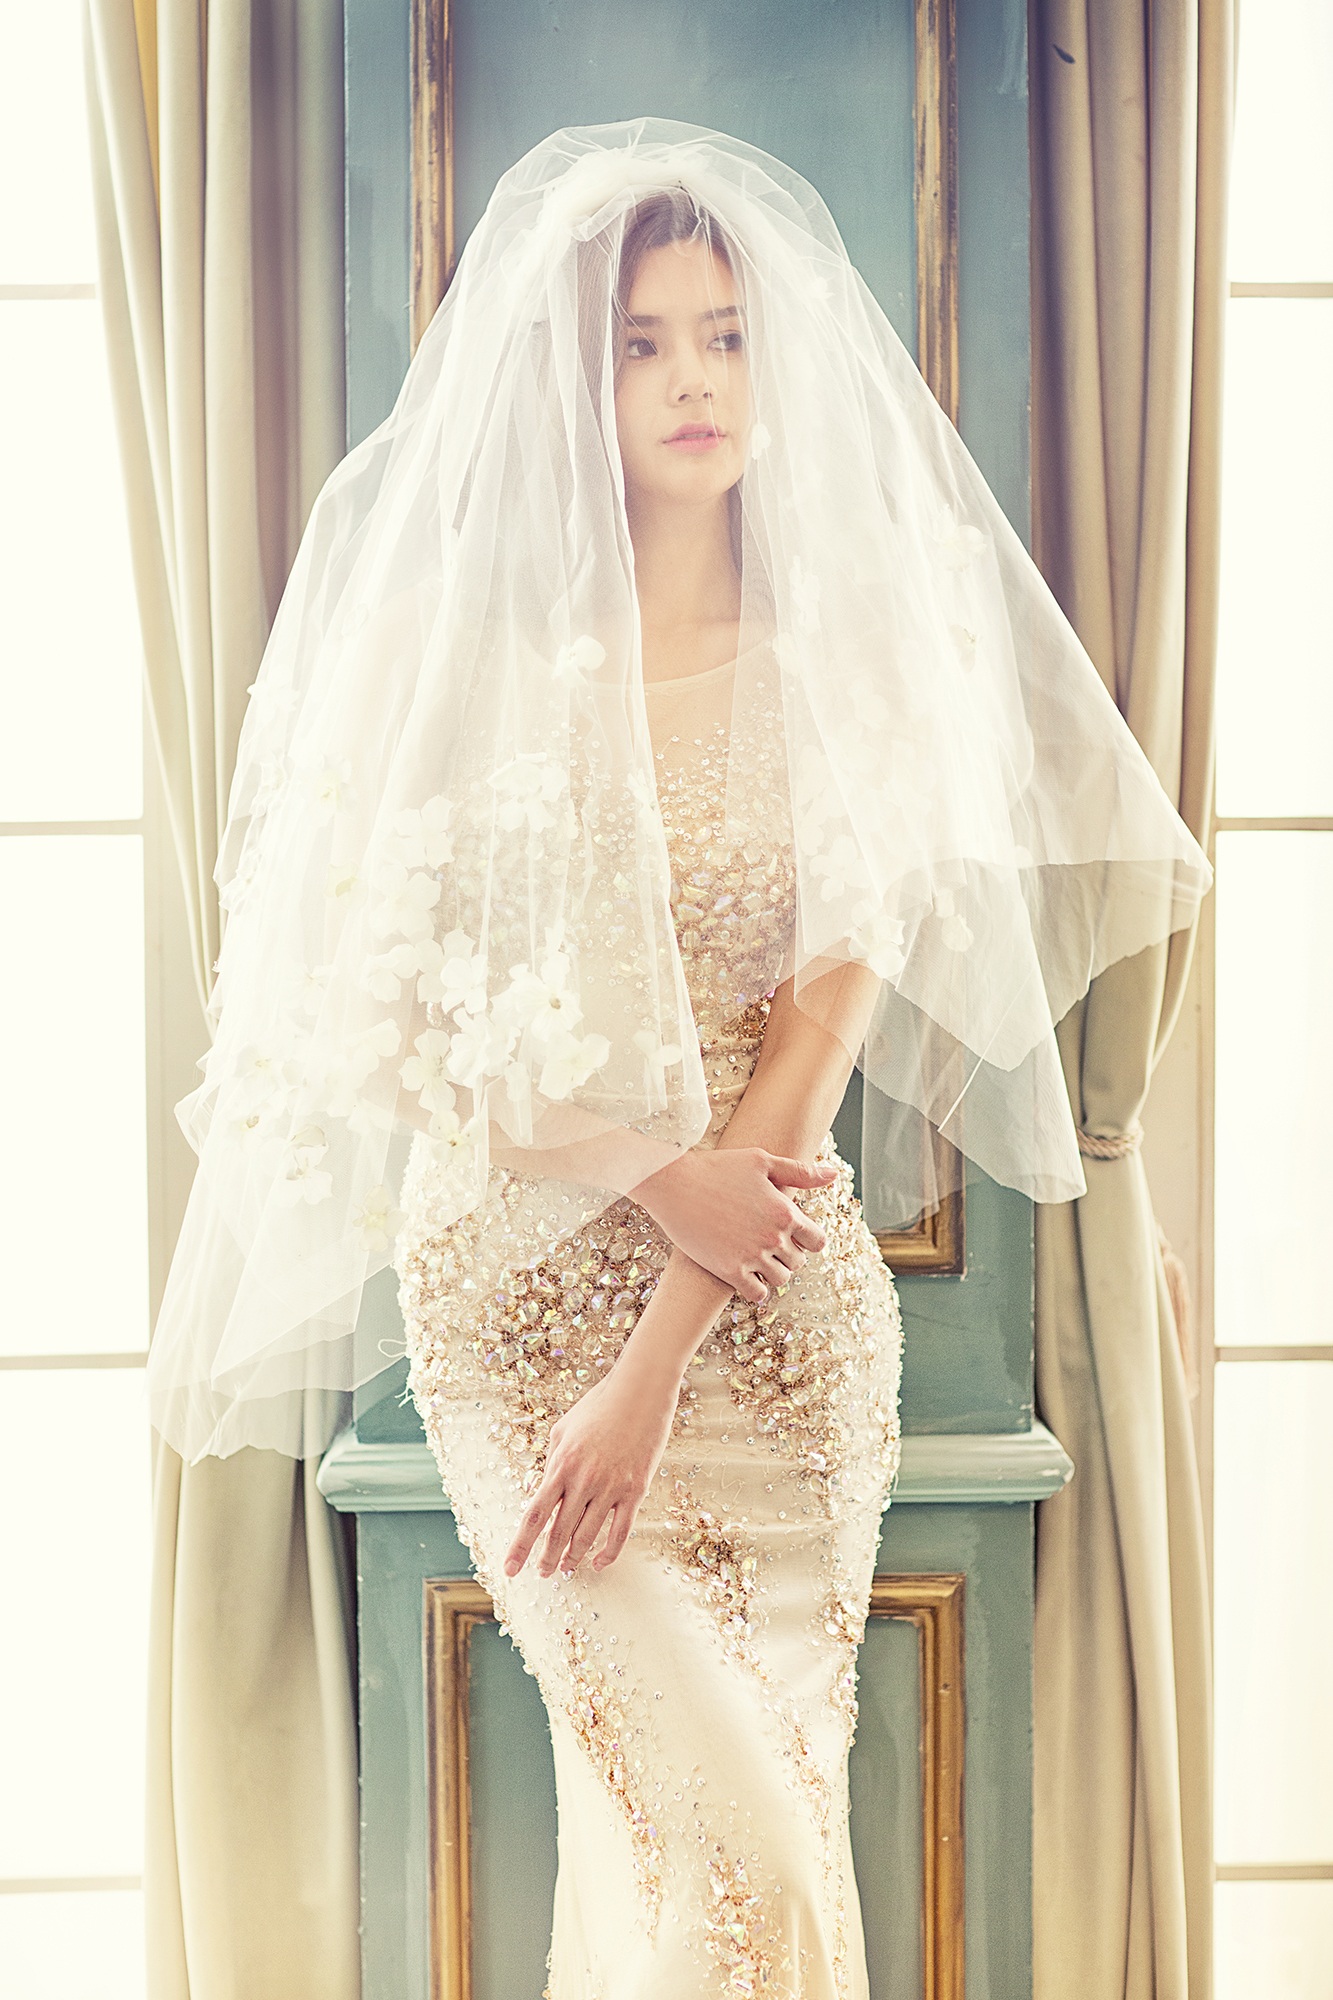
woman, fashion, clothing, wedding dress, bride, white dress, long hair, dress, character, young woman, gown, veil, wedding dresses, individuality, bridal veil, bride's veil, fashion accessory, bridal clothing, bridal accessory